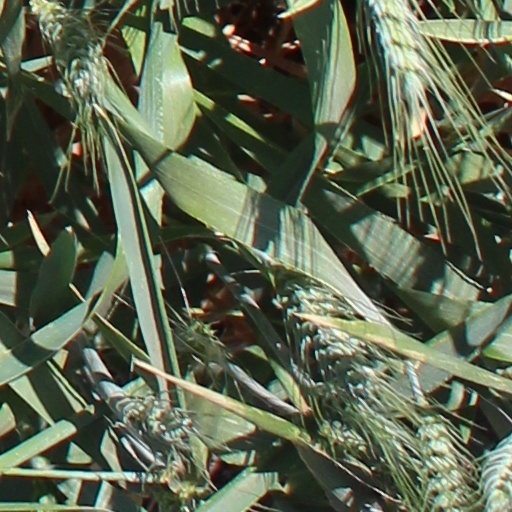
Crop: wheat